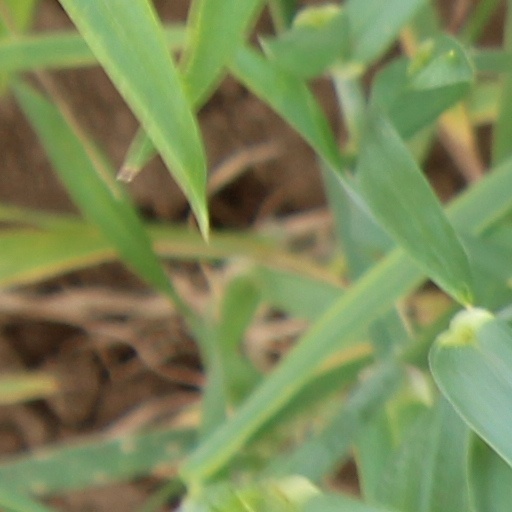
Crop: wheat